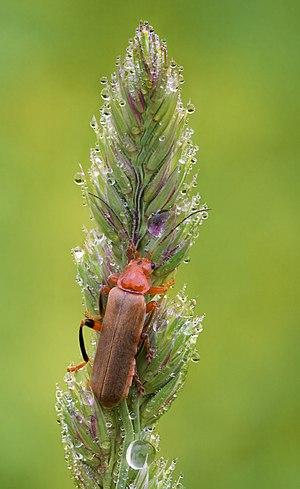
Téléphore livide (Cantharis livida) sur un épi de dactyle.